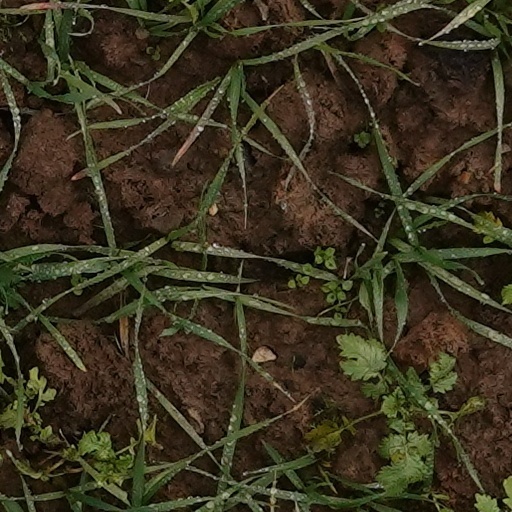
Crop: wheat